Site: brandenburg
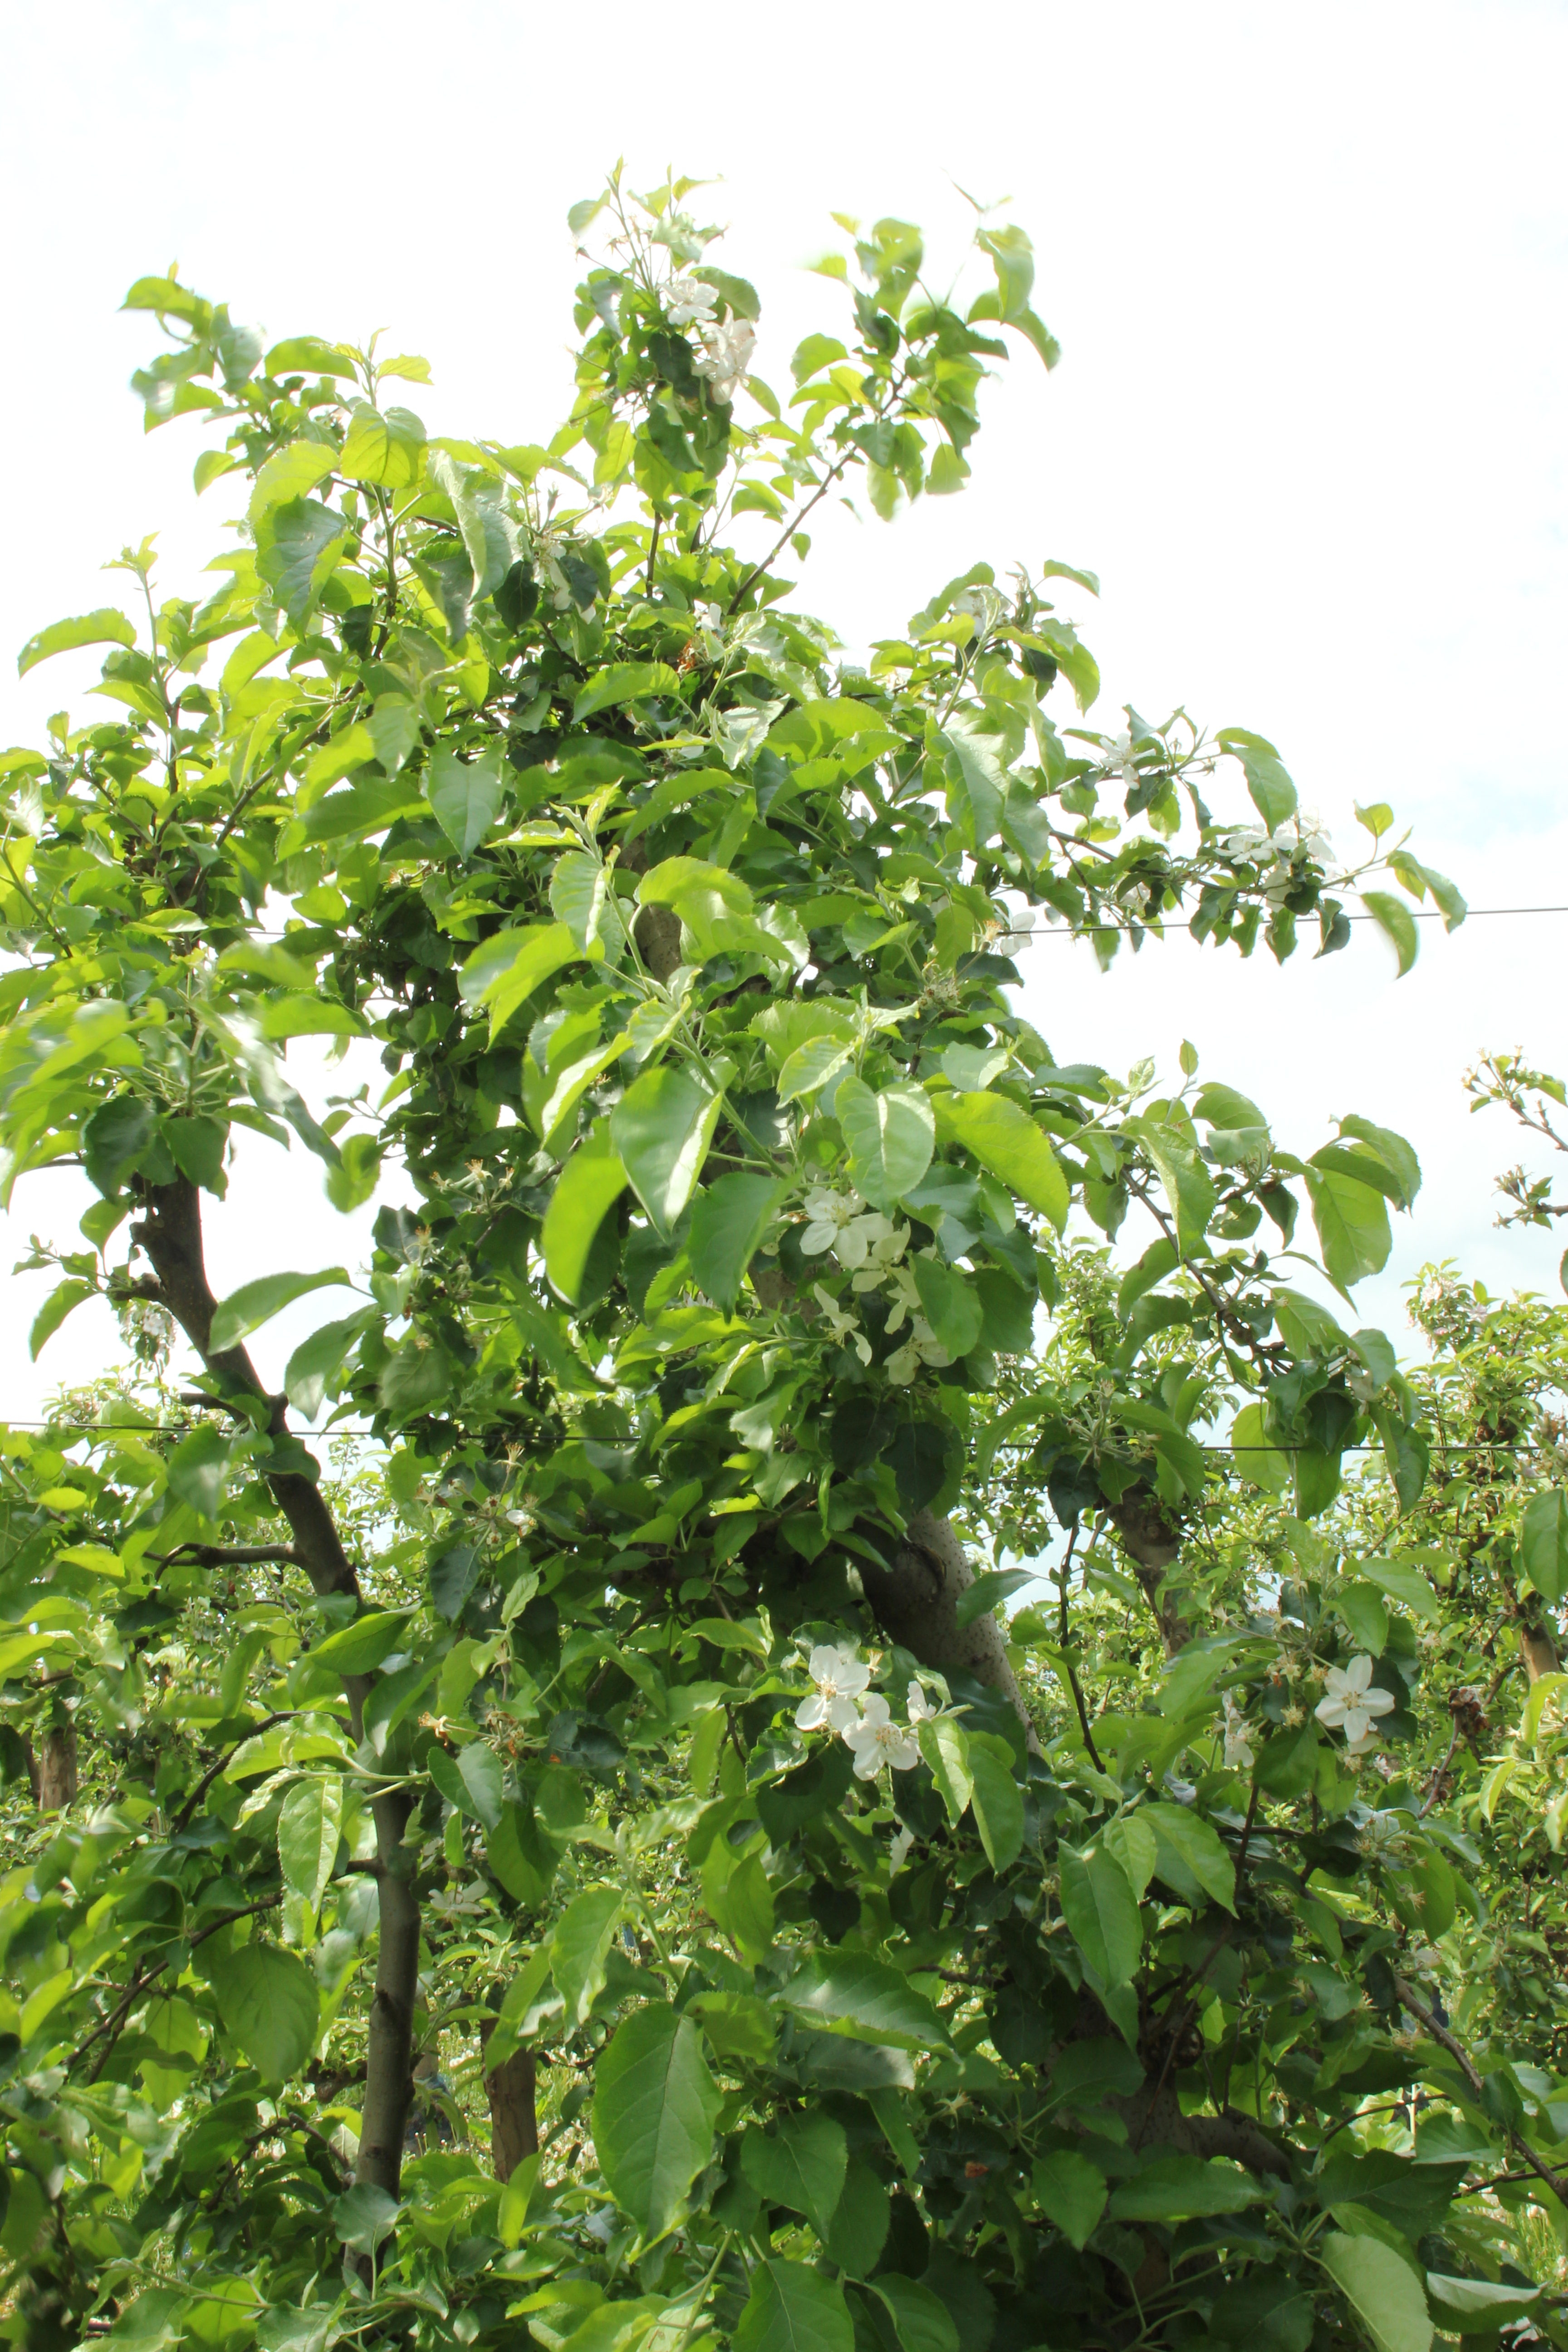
Growth stage (BBCH 67): Flowering